List of Major League Baseball career stolen bases leaders

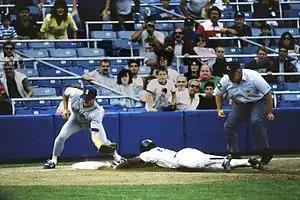
Rickey Henderson is the all-time stolen bases leader, stealing 1,406 bases during his 25-year career.

In baseball statistics, a stolen base is credited to a baserunner when he successfully advances to the next base while the pitcher is throwing the ball to home plate. Under Rule 5.06 of Major League Baseball's (MLB) Official Rules, a runner acquires the right to an unoccupied base when he touches it before he is out. Such a play is considered a stolen base when they reach that base unaided by another event, including a hit, putout, or error, under Rule 9.07. Stolen bases were more common in baseball's dead-ball era, when teams relied more on stolen bases and hit and run plays than on home runs.